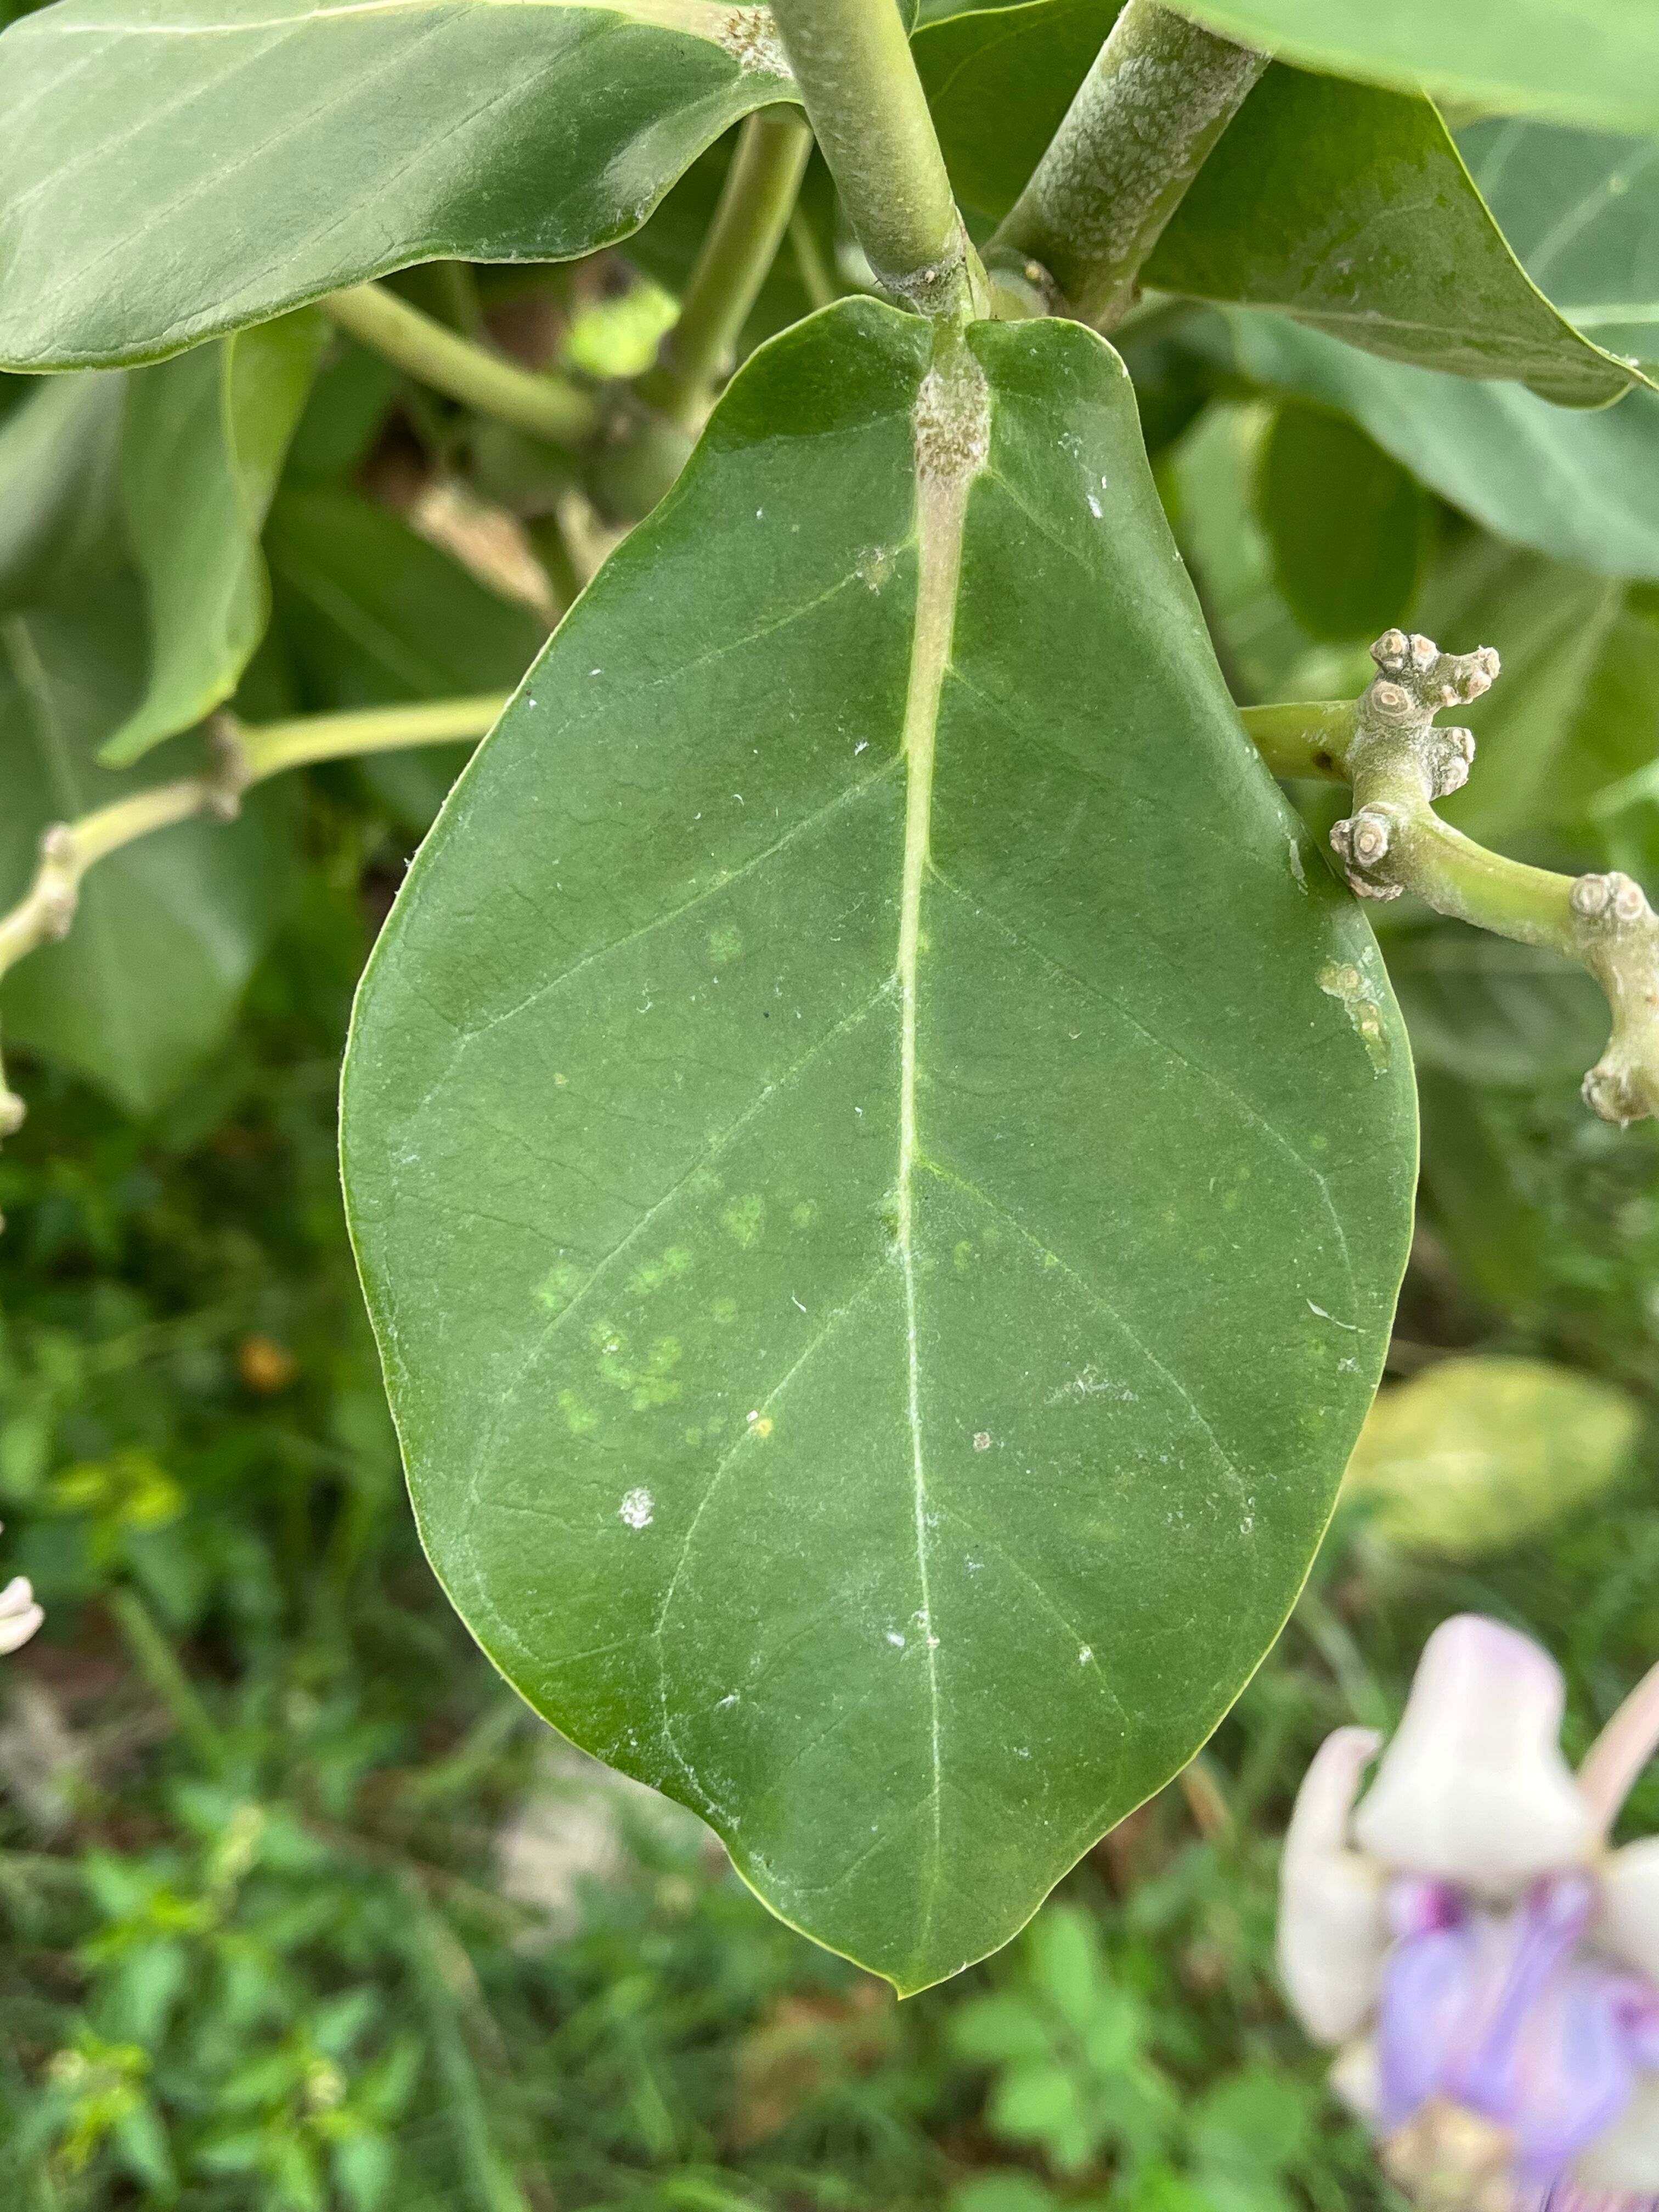
Plant species: calotropis-gigantea